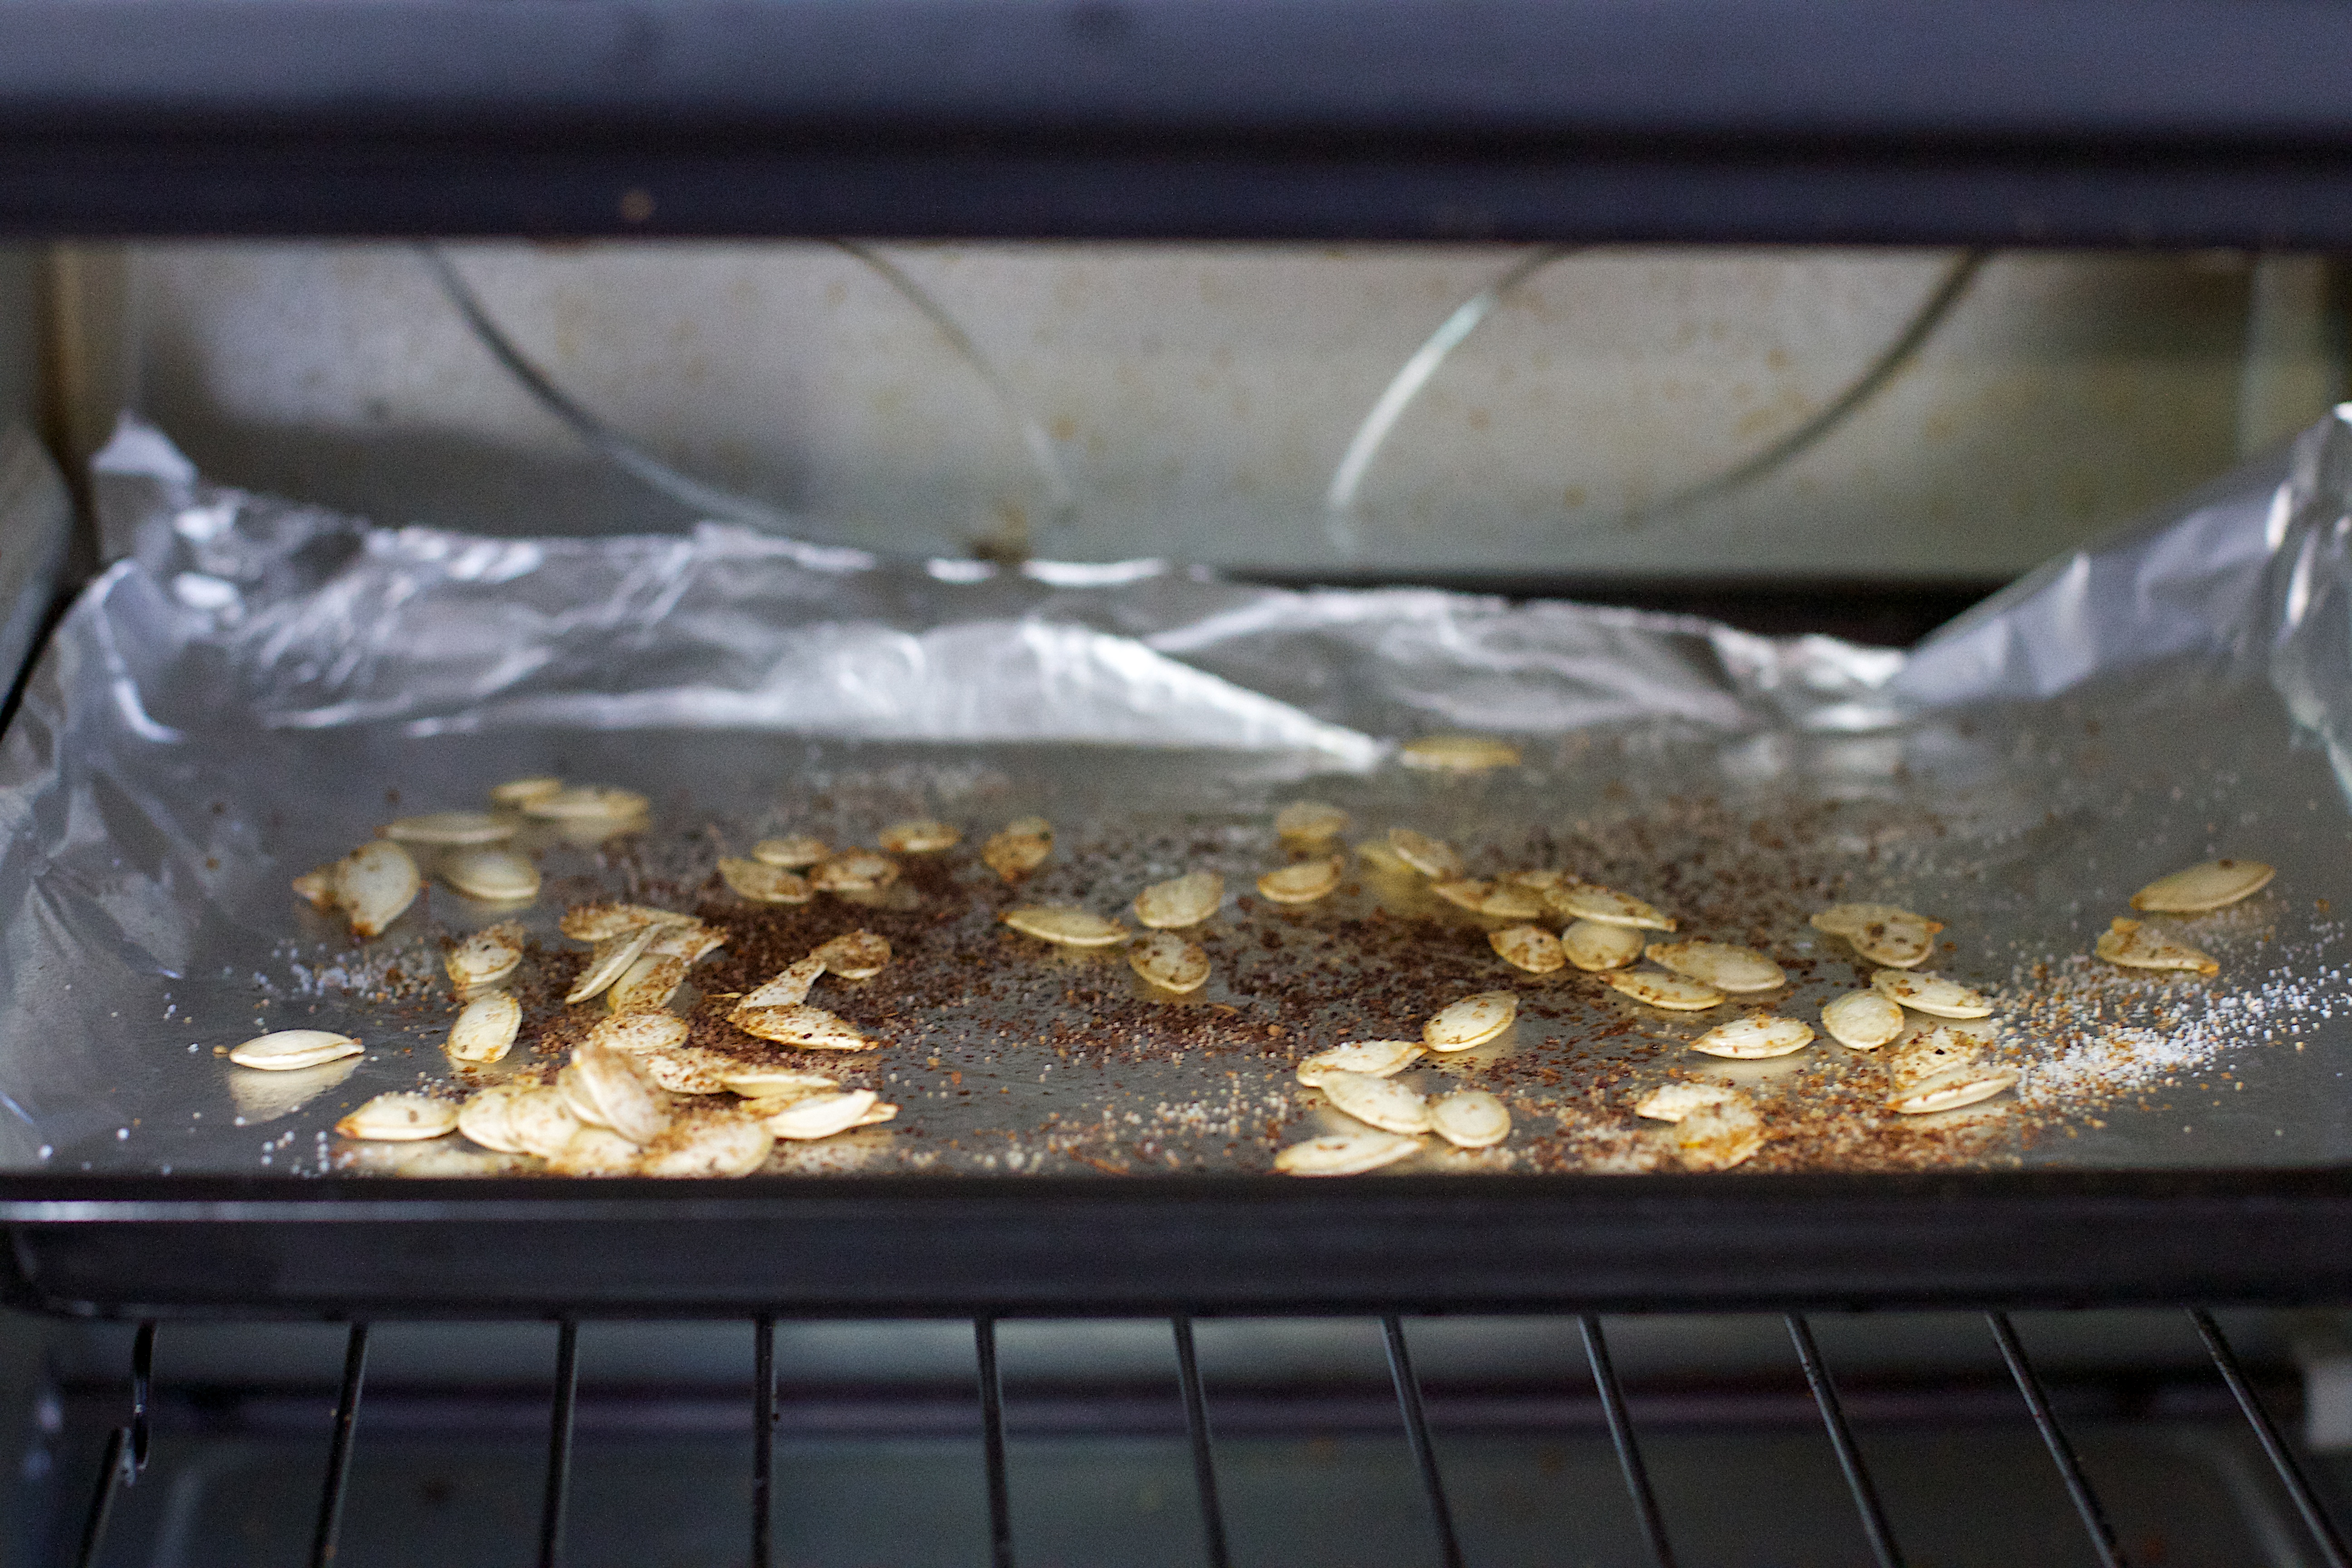
dish, meal, food, produce, breakfast, chocolate, baking, dessert, cuisine, snack food